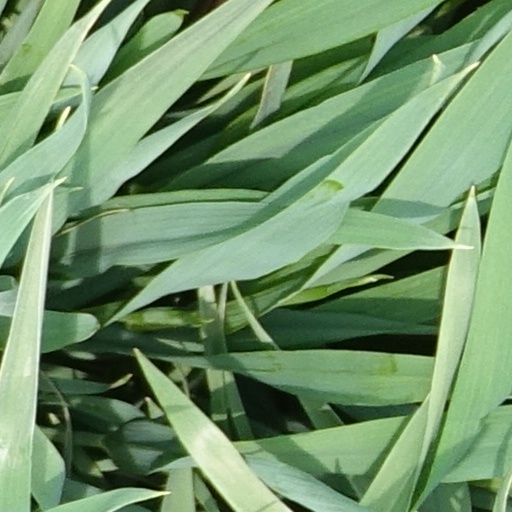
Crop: wheat